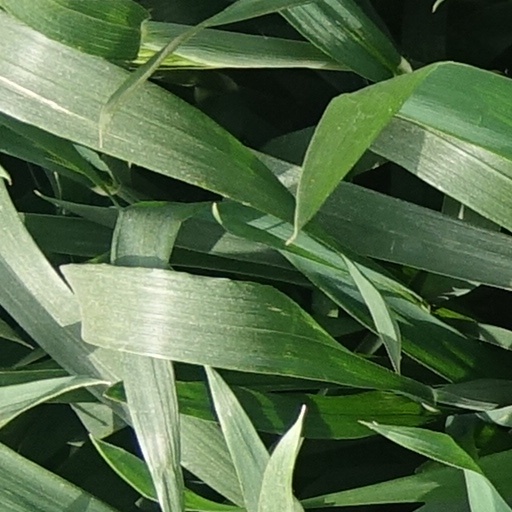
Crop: wheat